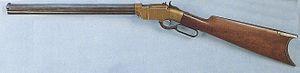
La société Volcanic Repeating Arms Company est une entreprise américaine fondée en 1855 par l'association des hommes d'affaires Horace Smith et Daniel B. Wesson dans le but de commercialiser les cartouches Rocket Ball et le levier de sous-garde inventées par Walter Hunt. La société Volcanic mis au point une version améliorée de la cartouche Rocket Ball, ainsi qu'une carabine militaire et un pistolet dotés d'un mécanisme de levier de sous-garde. Même si la Volcanic Repeating Arms Company n'a eu qu'une durée de vie très éphémère, ses descendants, Smith & Wesson et Winchester Repeating Arms Company, devinrent des manufactures d'armes à feu de première importance dans l'histoire des États-Unis